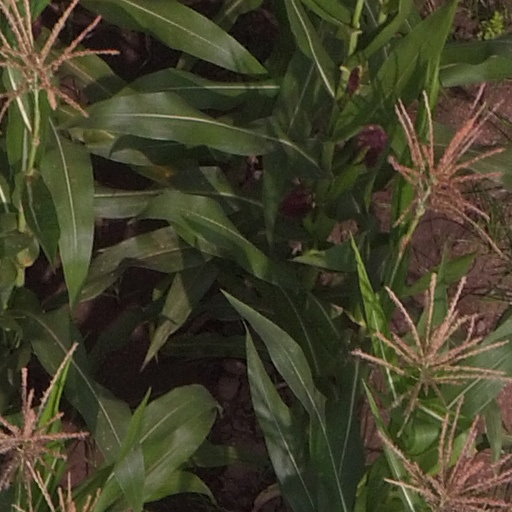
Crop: maize; corn